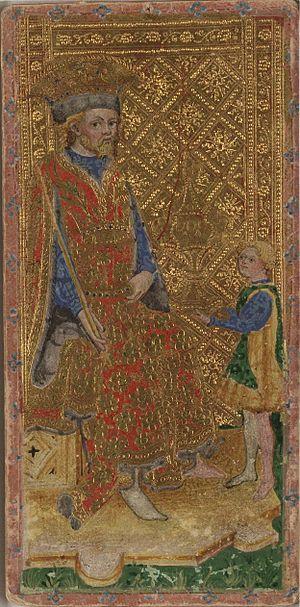
Le tarot Visconti-Sforza est un ensemble de cartes de tarot du XVᵉ siècle et l'un des plus anciens connus. Il a eu un impact significatif sur la composition visuelle, la numérotation et l'interprétation des cartes à jouer modernes.